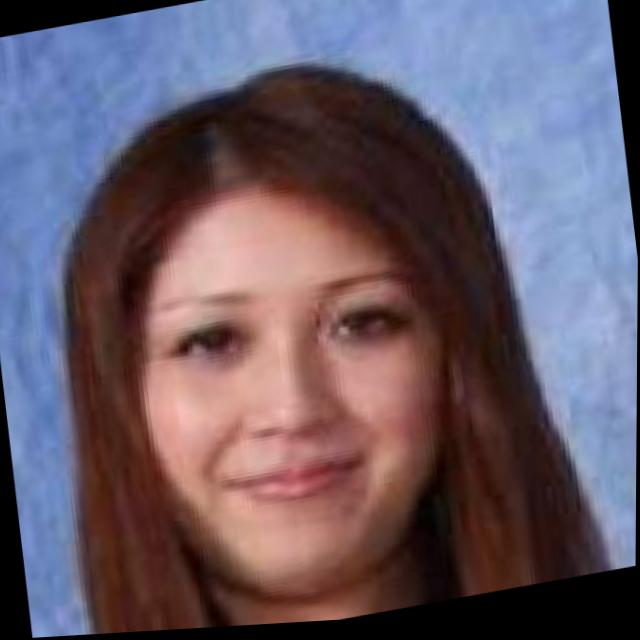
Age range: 21-44